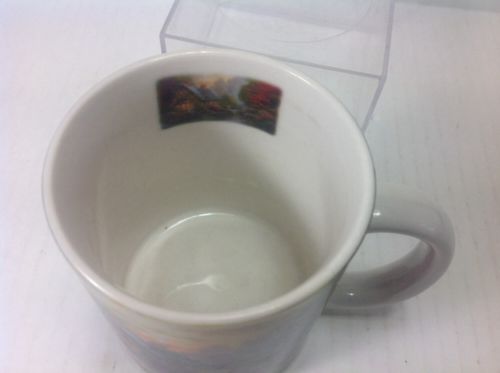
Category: mug